V. Subbiah

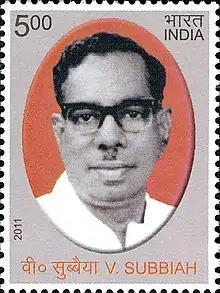

Varadarajulu Kailasa Subbiah (7 February 1911 – 12 October 1993) was an Indian communist politician from Pondicherry (now Puducherry). Subbiah was the secretary of the Communist Party of French India. He is regarded as the founder of the trade union movement in the union territory. Subbiah was one of the 'Tamrapatra awardees', awarded the decoration for their role in the Indian freedom struggle.